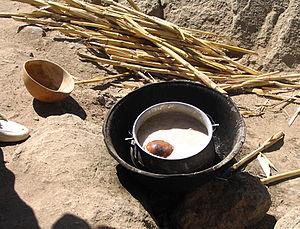
Il n'existe pas d'appellation officielle pour désigner la bière traditionnelle, brassée depuis des temps lointains par nombre de populations autochtones réparties sur tous les continents ; ainsi les anciens Égyptiens disposaient déjà de maisons de bière.